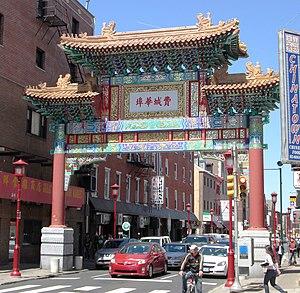
Chinatown est le quartier asiatique de la ville de Philadelphie aux États-Unis. Il se trouve dans le centre-ville autour de Race Street, entre les 8ᵉ et la 11ᵉ rue. La communauté chinoise, estimée à 20 539 personnes en 2005, soit la deuxième en nombre de la côte est, après celle de New York.